Sirota's Court

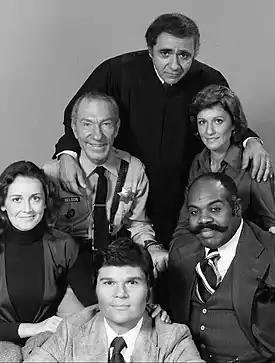

Sirota's Court is an American television sitcom that aired on NBC on Wednesday nights from December 1, 1976 to April 13, 1977.